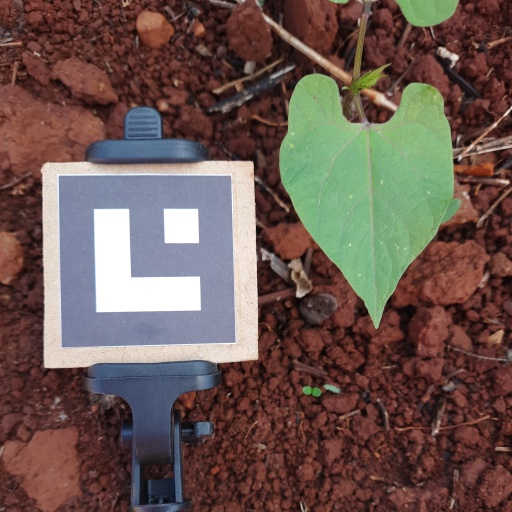
Observations: flat surface, no eating holes, under shade